Boardwalk Empire (episode)

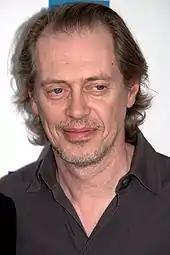
Steve Buscemi plays Enoch "Nucky" Thompson.

"Scorsese is an actor magnet," commented Winter. "Everybody wants to work with him. I had all these pictures on my wall and I thought, 'I'd really better write some good stuff for these people. In casting the role of Nucky Thompson (based upon real-life Atlantic City political boss Enoch L. Johnson), Winter wanted to stray from the real life Johnson as much as possible. "If we were going to cast accurately what the real Nucky looked like, we'd have cast Jim Gandolfini." The idea of casting Steve Buscemi in the lead role came about when Scorsese mentioned wanting to work with the actor, whom Winter knew well having worked with him on "The Sopranos". Winter sent the script out to Buscemi, who responded very enthusiastically. "I just thought, 'Wow. I'm almost sorry I've read this, because if I don't get it, I'm going to be so sad.' My response was 'Terry, I know you're looking at other actors'... and he said, 'No, no, Steve, I said we want you. Explained Scorsese, "I love the range he has, his dramatic sense, but also his sense of humor."